Super Bowl XXXV

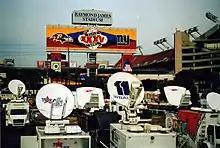
The broadcasting compound at Super Bowl XXXV

The game was broadcast in the United States by CBS. It was CBS's first Super Bowl since Super Bowl XXVI in January 1992. Following the 1993 season, Fox bought the rights to air the NFC package, leaving CBS without the NFL for the next four years until 1998, when they began broadcasting the AFC package.